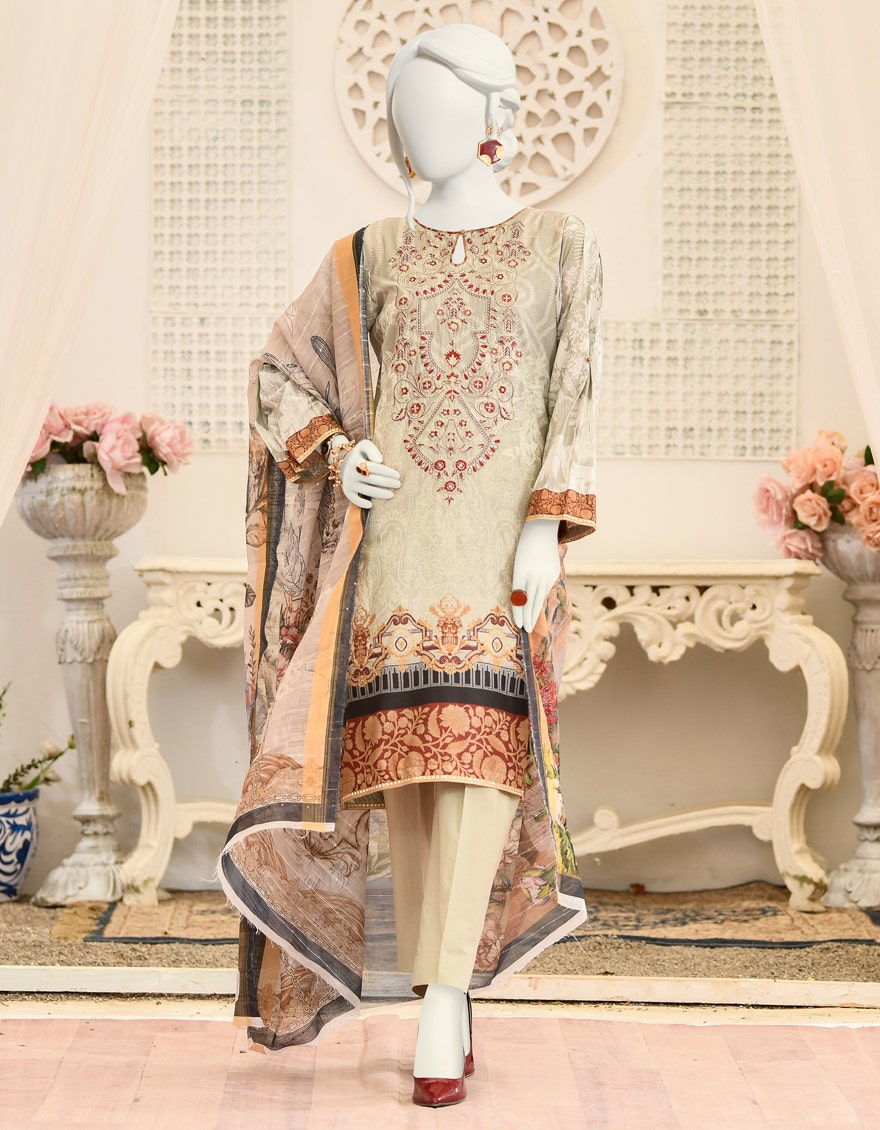
beige multi embroidered salwar suit